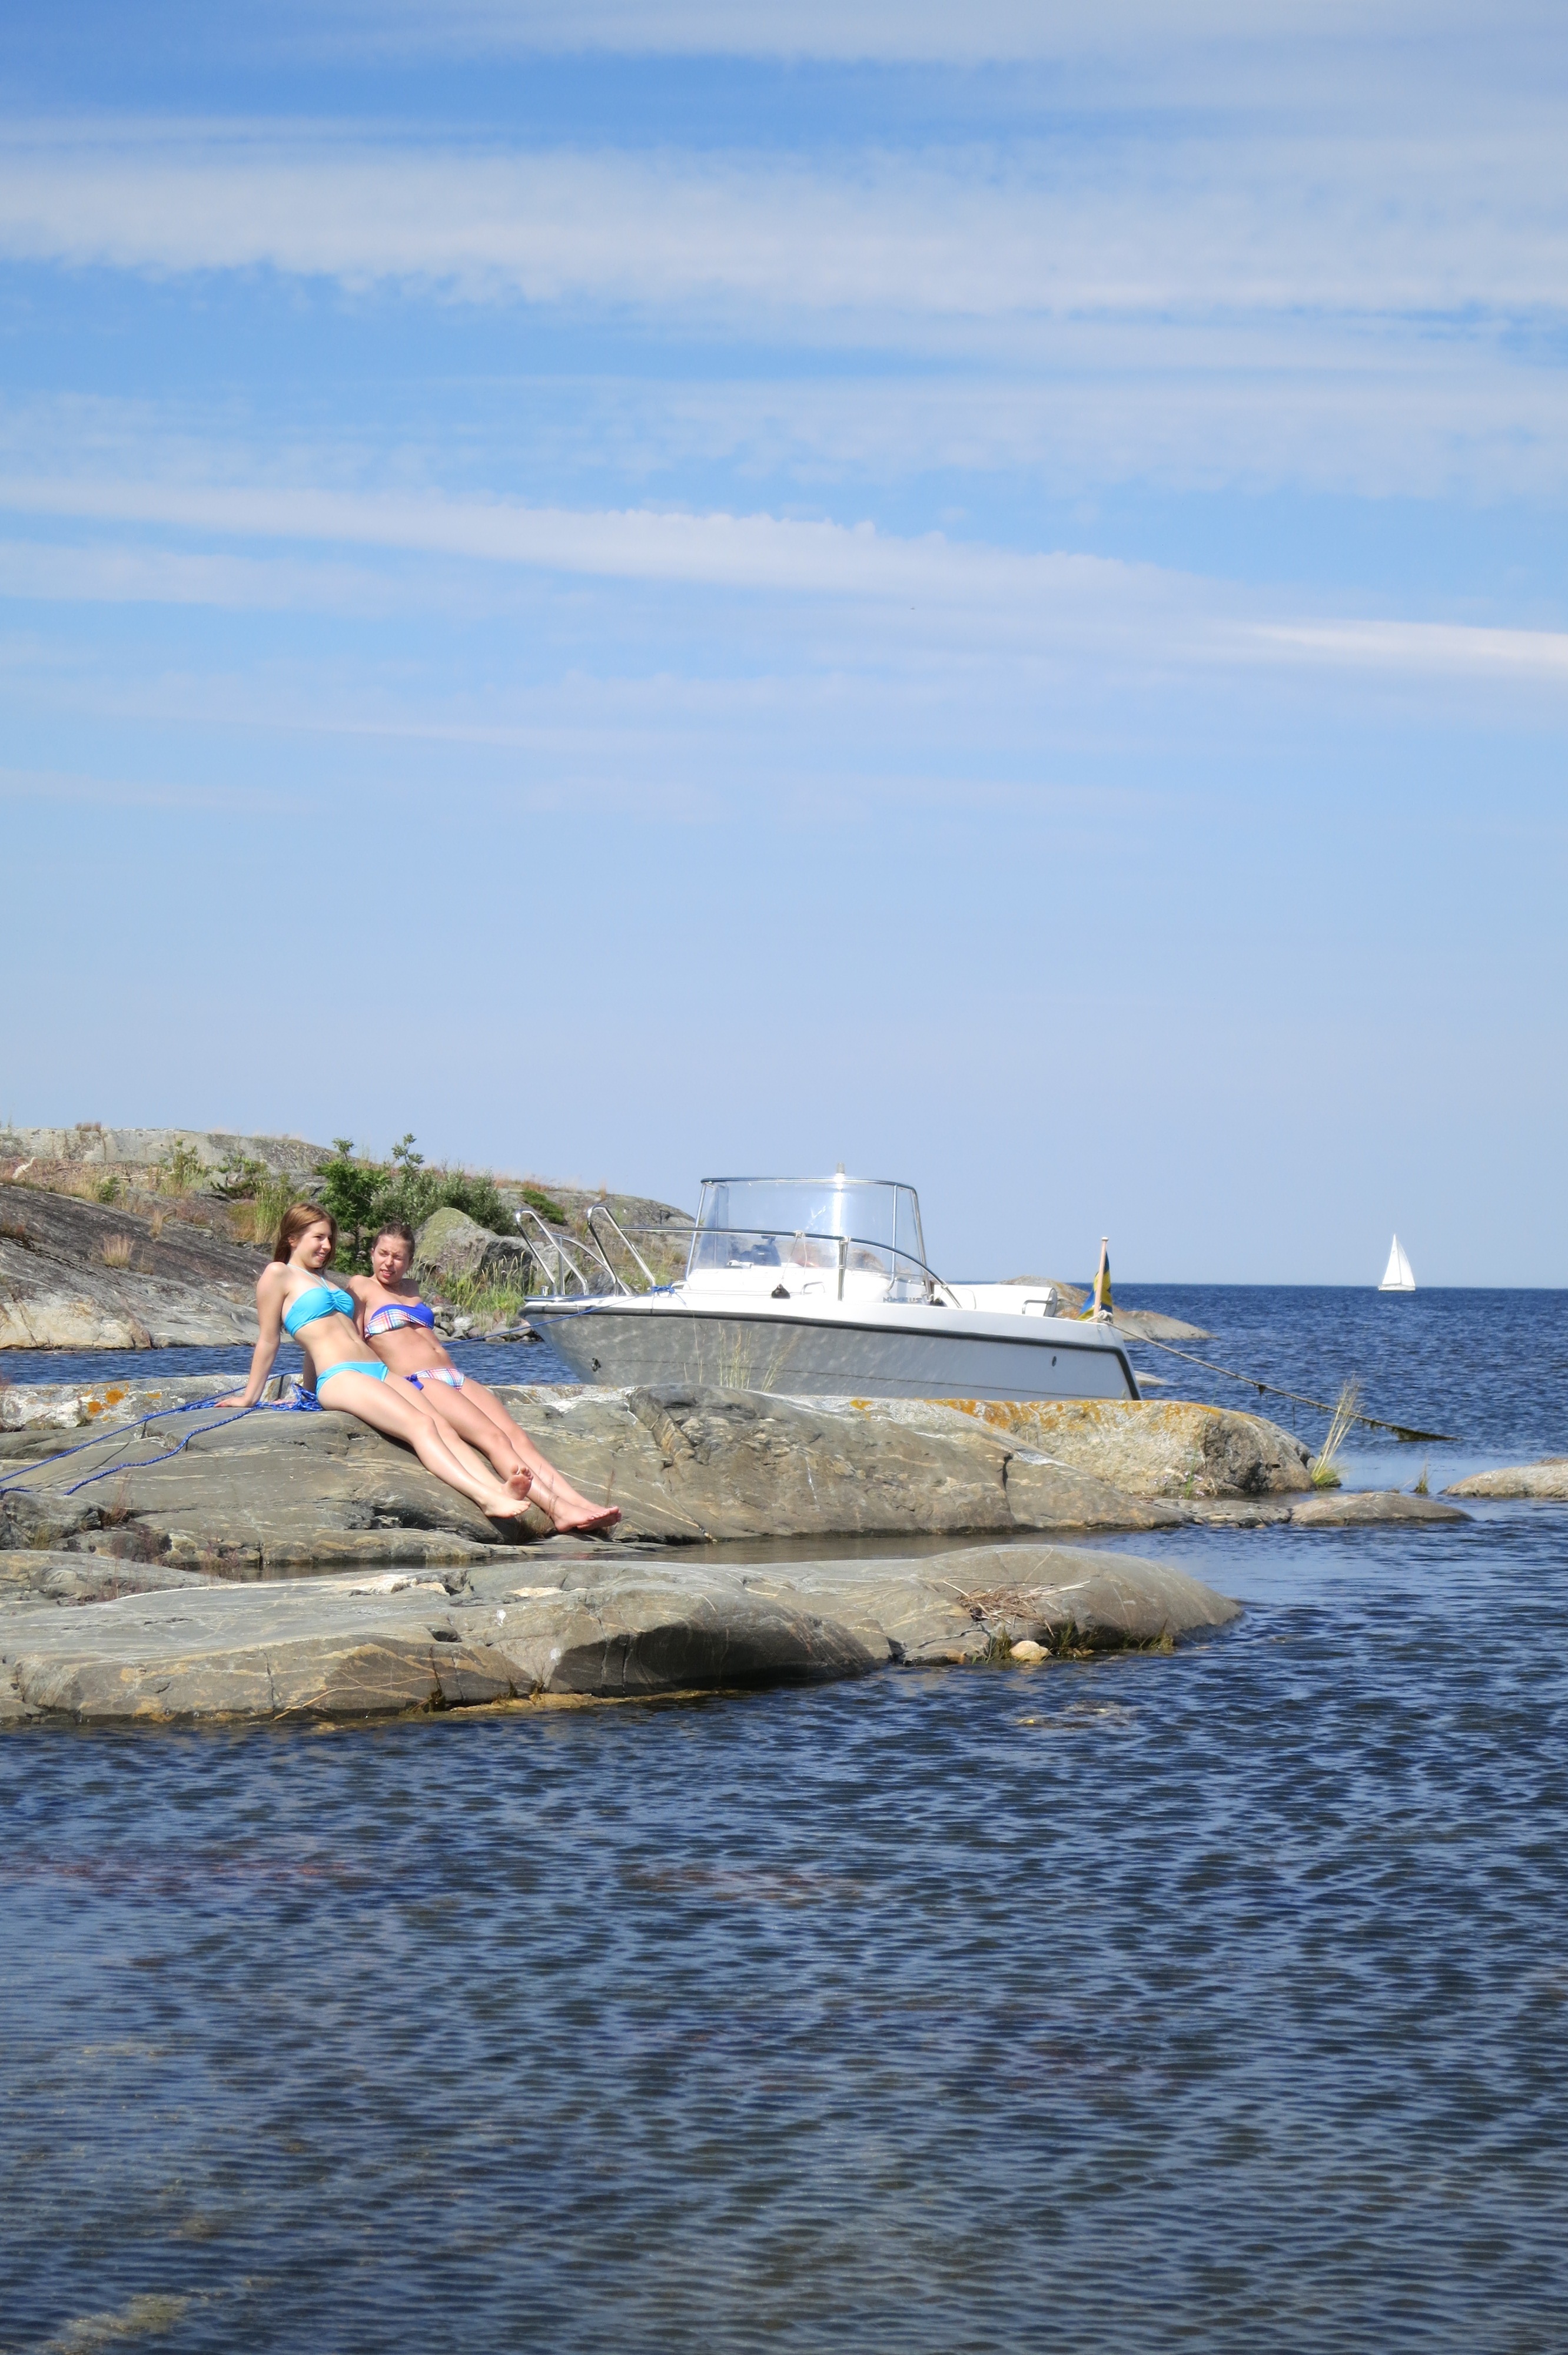
beach, sea, coast, ocean, boat, shore, wave, wind, summer, vacation, vehicle, sailing, bay, boating, windsurfing, sail, motor boat, archipelago, views, sky blue, atmosphere of earth